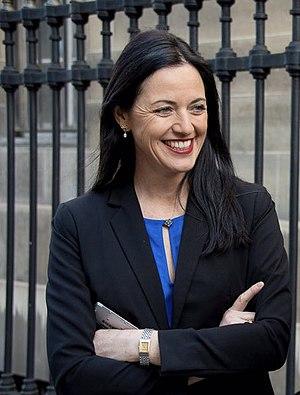
Valérie Bazin-Malgras
Valérie Bazin-Malgras est une femme politique française née le 31 octobre 1969 à Romilly-sur-Seine.
Cet article dresse, par ordre alphabétique, la liste des 577 députés français de la XVᵉ législature de la Cinquième République, ouverte le 21 juin 2017.